Gusztáv Kelety

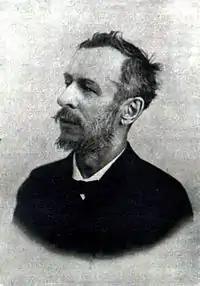
Gusztáv Kelety; photograph by (date unknown) from "Vasárnapi Ujság" (The Sunday News, 1902)

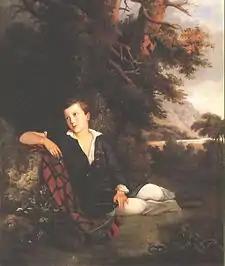
Portrait of Loránd Eötvös as a Young Man (1858)

Gusztáv Frigyes Kelety, originally Klette (13 December 1834, in Pozsony – 2 September 1902, in Budapest) was a Hungarian painter, graphic artist and art critic.